International System of Units

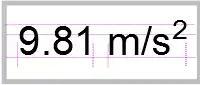
Example of lexical conventions. In the expression of acceleration due to gravity, a space separates the value and the units, both the 'm' and the 's' are lowercase because neither the metre nor the second are named after people, and exponentiation is represented with a superscript '2'.

According to the SI Brochure, unit names should be treated as common nouns of the context language. This means that they should be typeset in the same character set as other common nouns (e.g. Latin alphabet in English, Cyrillic script in Russian, etc.), following the usual grammatical and orthographical rules of the context language. For example, in English and French, even when the unit is named after a person and its symbol begins with a capital letter, the unit name in running text should start with a lowercase letter (e.g., newton, hertz, pascal) and is capitalised only at the beginning of a sentence and in headings and publication titles. As a nontrivial application of this rule, the SI Brochure notes that the name of the unit with the symbol is correctly spelled as 'degree Celsius': the first letter of the name of the unit, 'd', is in lowercase, while the modifier 'Celsius' is capitalised because it is a proper name.